2nd Air Refueling Squadron

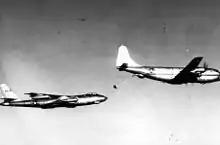
A 2d ARS KC-97 refueling a B-47 Stratojet in the late 1950s

On 6–7 August 1954, KC-97s from the 2d ARS refueled B-47s during "Operation Leap Frog", a 10,000 mile non-stop flight from Hunter to French Morocco and back to Hunter. The KC-97s were forward deployed to Lajes Field, Azores prior to the B-47s leaving Hunter. On the return flight back, Kindsley Field, Bermuda was the forward deployment point for the 2d ARS. This demonstrated the capability of the KC-97 and B-47 to perform together. For the next decade, the squadron carried out routine Operation Reflex deployments to SAC bases French Morocco, as well as training flights in the United States. In the late 1950s, the jet-powered KC-135 Stratotanker was developed, and with the retirement of the B-47 from SAC service, the 2d Air Refueling Squadron was inactivated in April 1963 concurrently with the move of SAC out of Hunter.